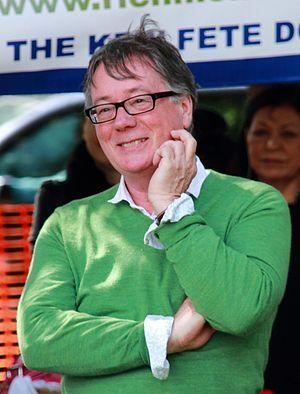
Jeff Rawle, né le 20 juillet 1951 à Birmingham, en Angleterre, est un acteur britannique.